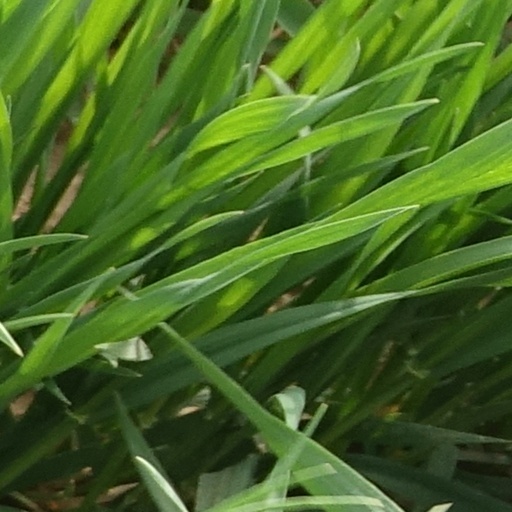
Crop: wheat